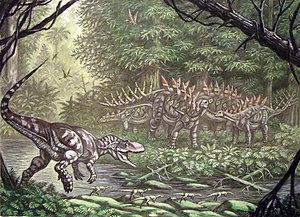
Lexovisaurus est un genre éteint de dinosaures herbivores de l'infra-ordre des stégosauriens découvert dans le Jurassique moyen, au Callovien moyen, soit il y a environ 165 Ma. L'existence de genre est aujourd'hui remise en question. Il est souvent remplacé par une nouveau genre Loricatosaurus pour les spécimens connus, à l'exception de l'holotype qui lui est aujourd’hui considéré comme douteux.